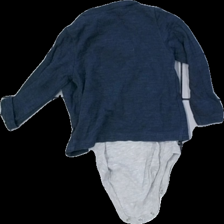
View: back
Type: Top
Category: Children
Brand: H&M
Colors: Blue, Grey
Material: 100% Cotton
Pattern: Other
Cut: Regular
Size: 80
Season: All
Price range: 50-100
Recommended usage: Reuse
Description: Body with tie and a cardigan